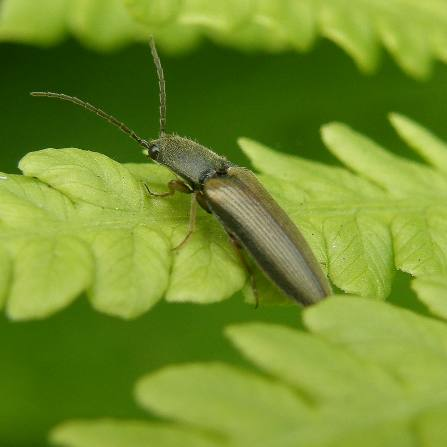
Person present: No